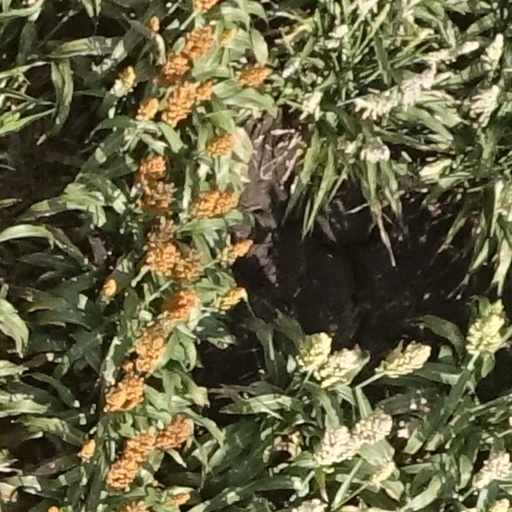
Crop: sorghum